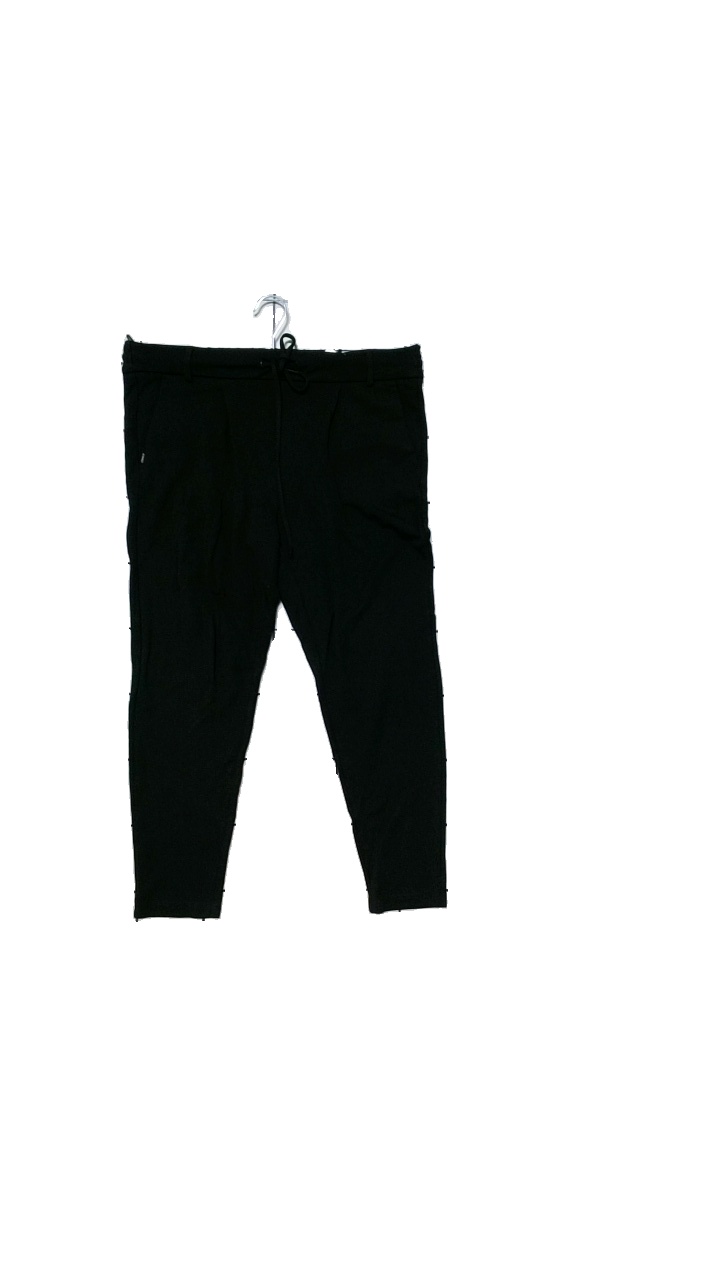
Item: Trousers (Ladies)
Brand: Only
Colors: Black
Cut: Regular
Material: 63% viscose, 32% nylon, 5% elastane
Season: All
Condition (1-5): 4
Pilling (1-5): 4
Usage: Reuse
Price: <50